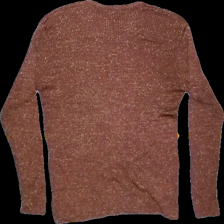
View: back
Type: Top
Category: Ladies
Brand: Not in the list
Brand text on label: Dawn by Lindex
Colors: Brown
Material: 75% viscose,25% lurex
Pattern: Glitter
Cut: Tight
Size: 42
Season: Winter
Smell: Minor
Price range: 50-100
Recommended usage: Reuse